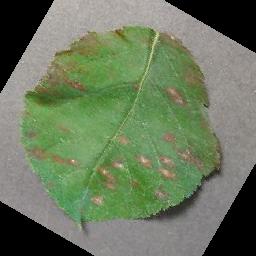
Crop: apple
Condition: cedar_rust